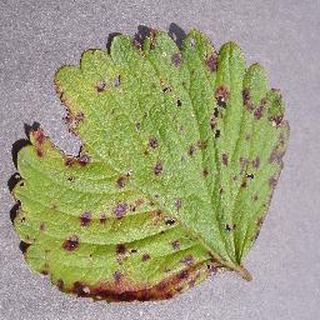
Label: strawberry_leaf_scorch